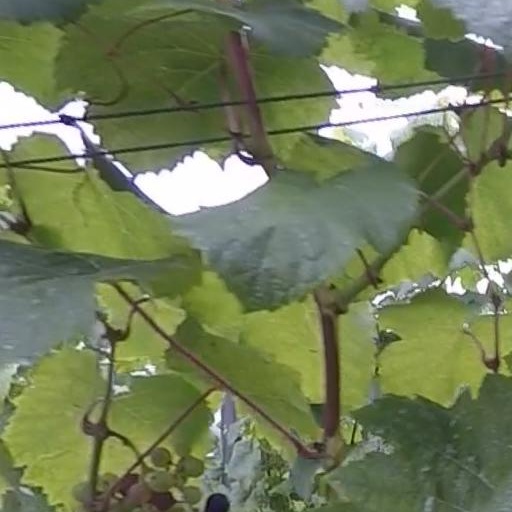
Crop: grape